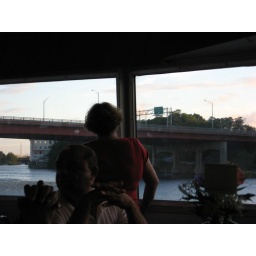
Sailing under the highway bridge